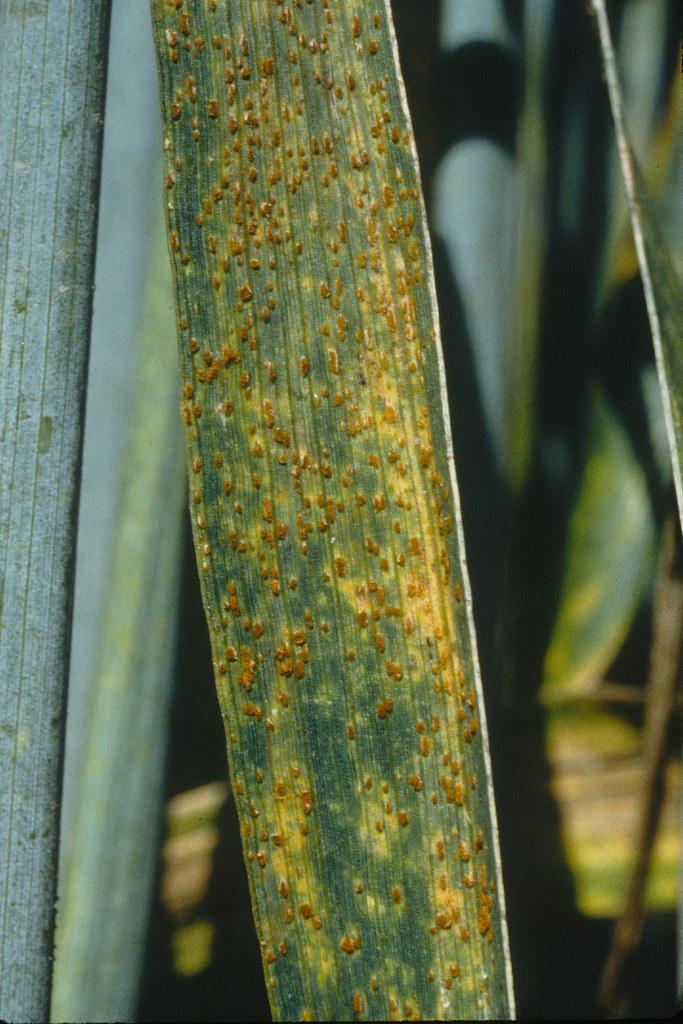
Plant: Wheat
Disease: wheat leaf rust